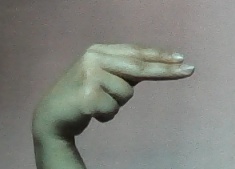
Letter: ain